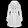
Label: Coat